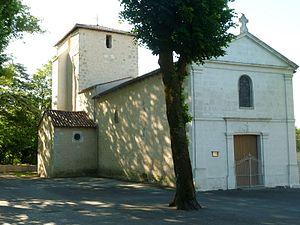
église d'Aignes (16), France
Aignes-et-Puypéroux est une ancienne commune du Sud-Ouest de la France, située dans le département de la Charente.